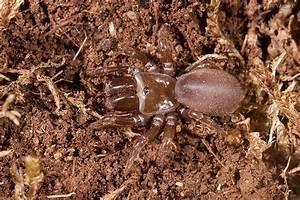
spider